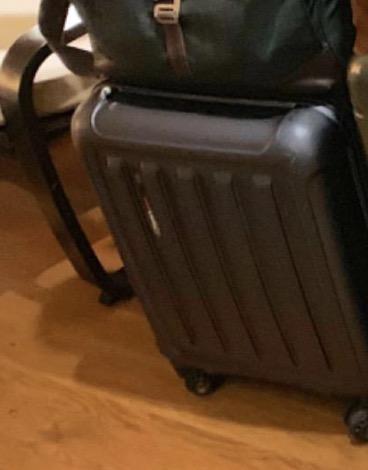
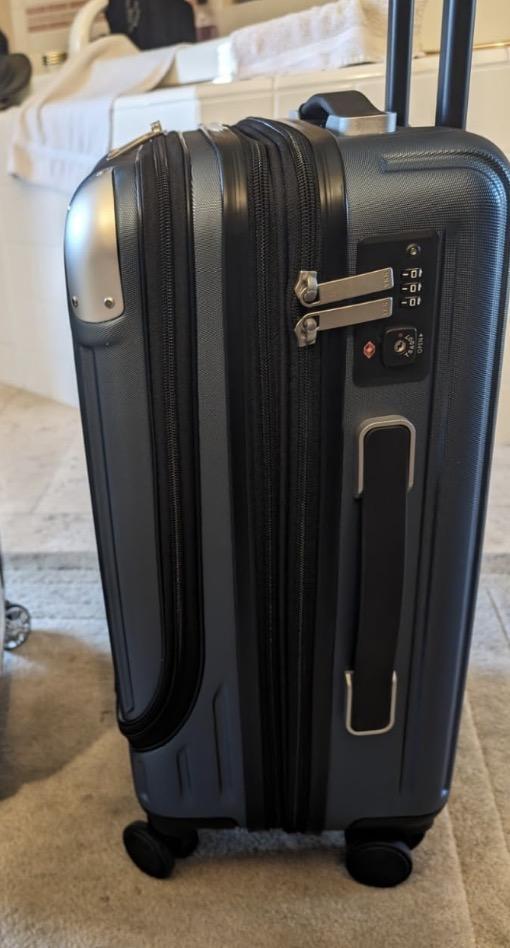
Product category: items_tea
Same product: no